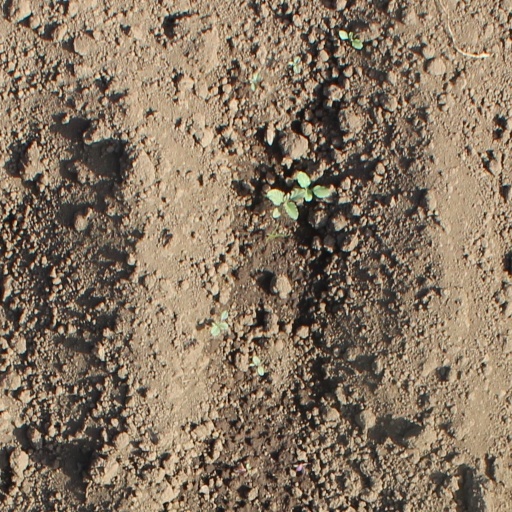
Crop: soybean